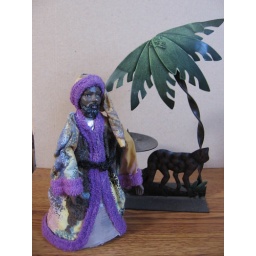
Kwanzaa man and the monkey under the palm tree